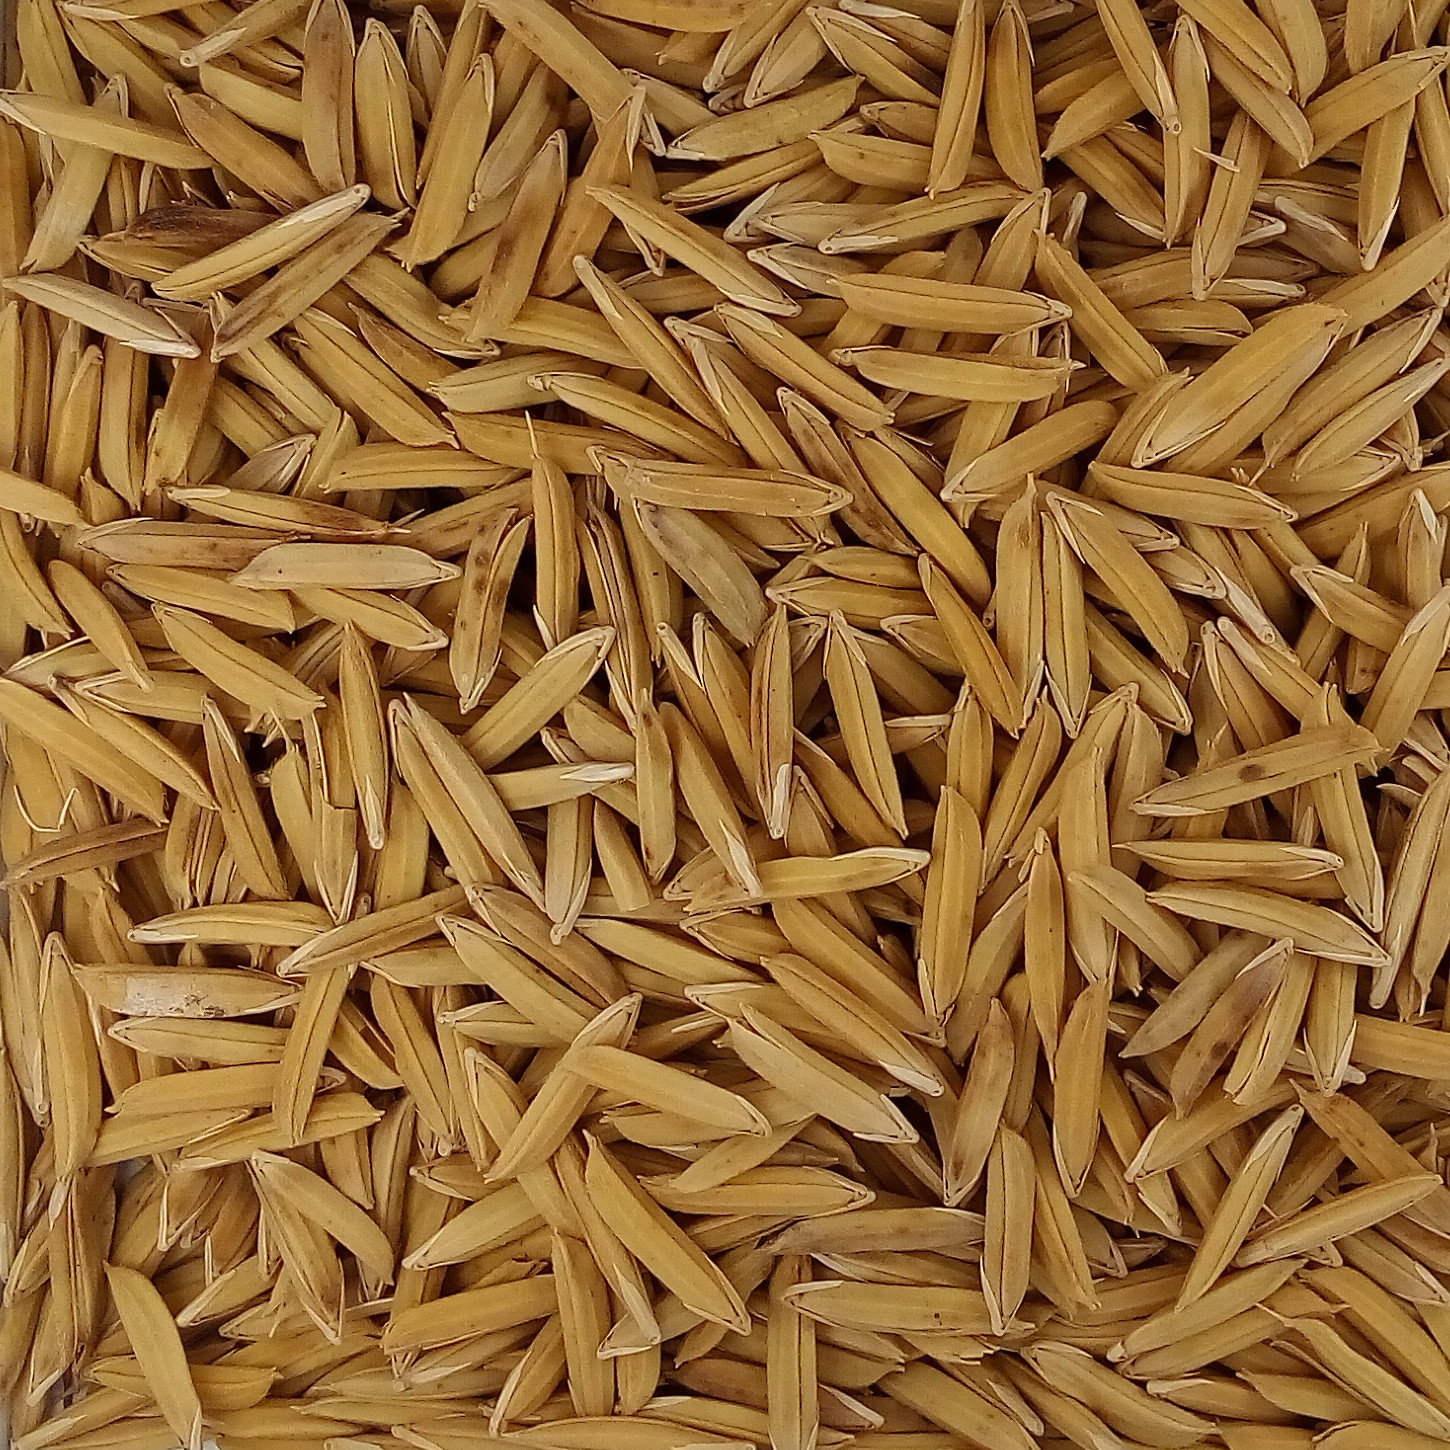
Rice seed variety: 1121